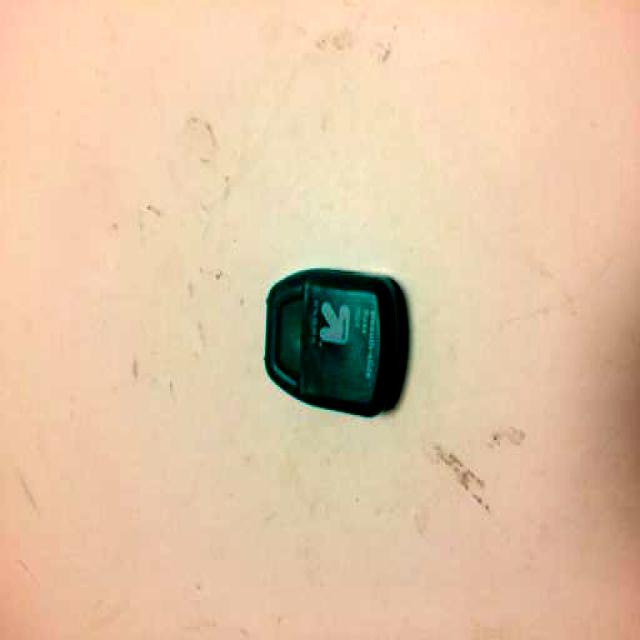
Label: Plastic